Björn Skifs

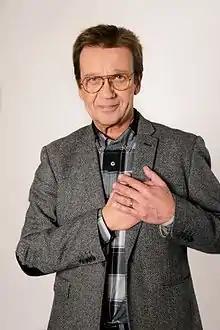
Skifs in 2014

Björn Nils Olof Skifs (born 20 April 1947) is a Swedish singer, songwriter, actor, and screenwriter. Skifs has represented Sweden twice in the Eurovision Song Contest, in the 1978 contest and in the 1981 contest.